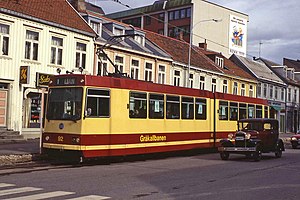
Gråkallbanen / Historie
Ledvogn i traditionelle farver i 1995.
Gråkallbanen er en sporvej i Trondheim og verdens nordligste, efter at sporvejene i Arkhangelsk blev nedlagt i 2004. Sporvejen er metersporet og 8,8 km lang.